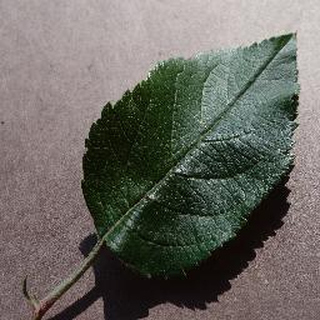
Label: healthy_apple